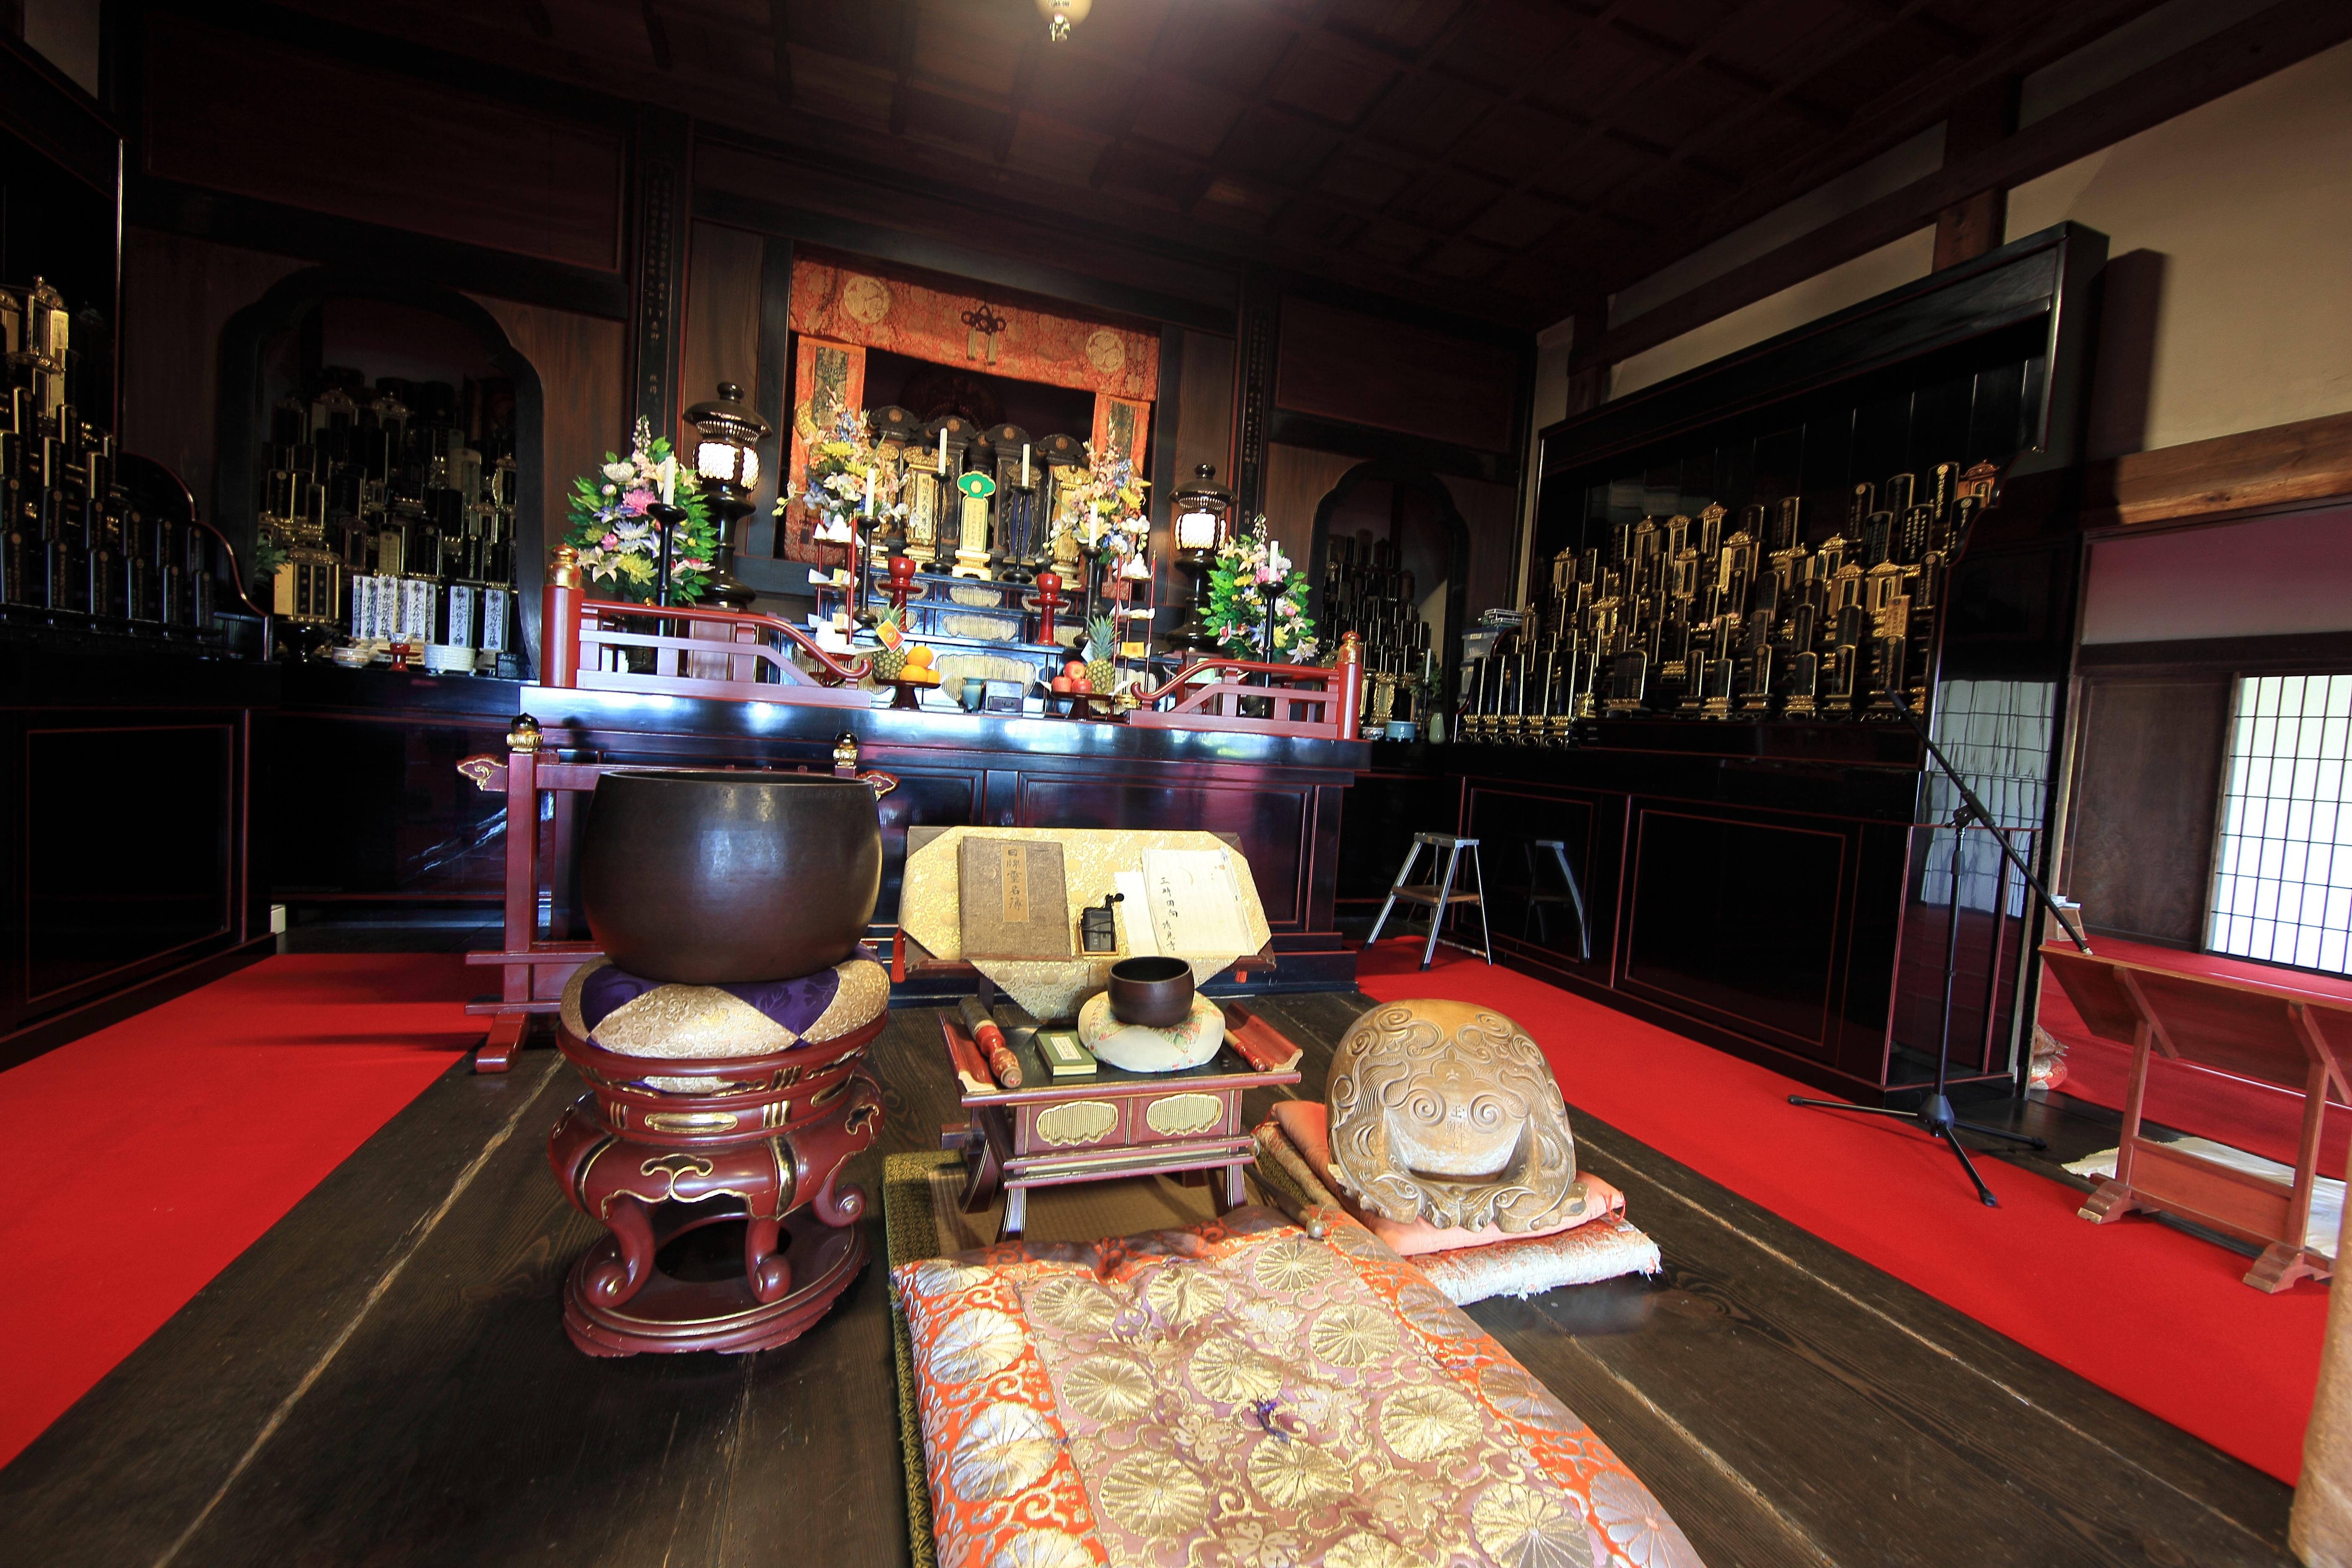
house, interior, restaurant, home, bar, high, interior design, design, temple, japanese, 5d, style, hires, markii, hi, res, resolution, shizuoka, shimizu, seikenji, recreation room